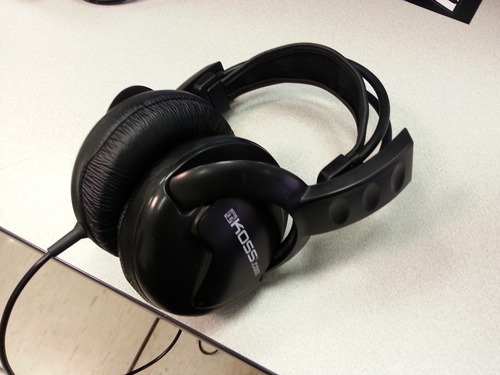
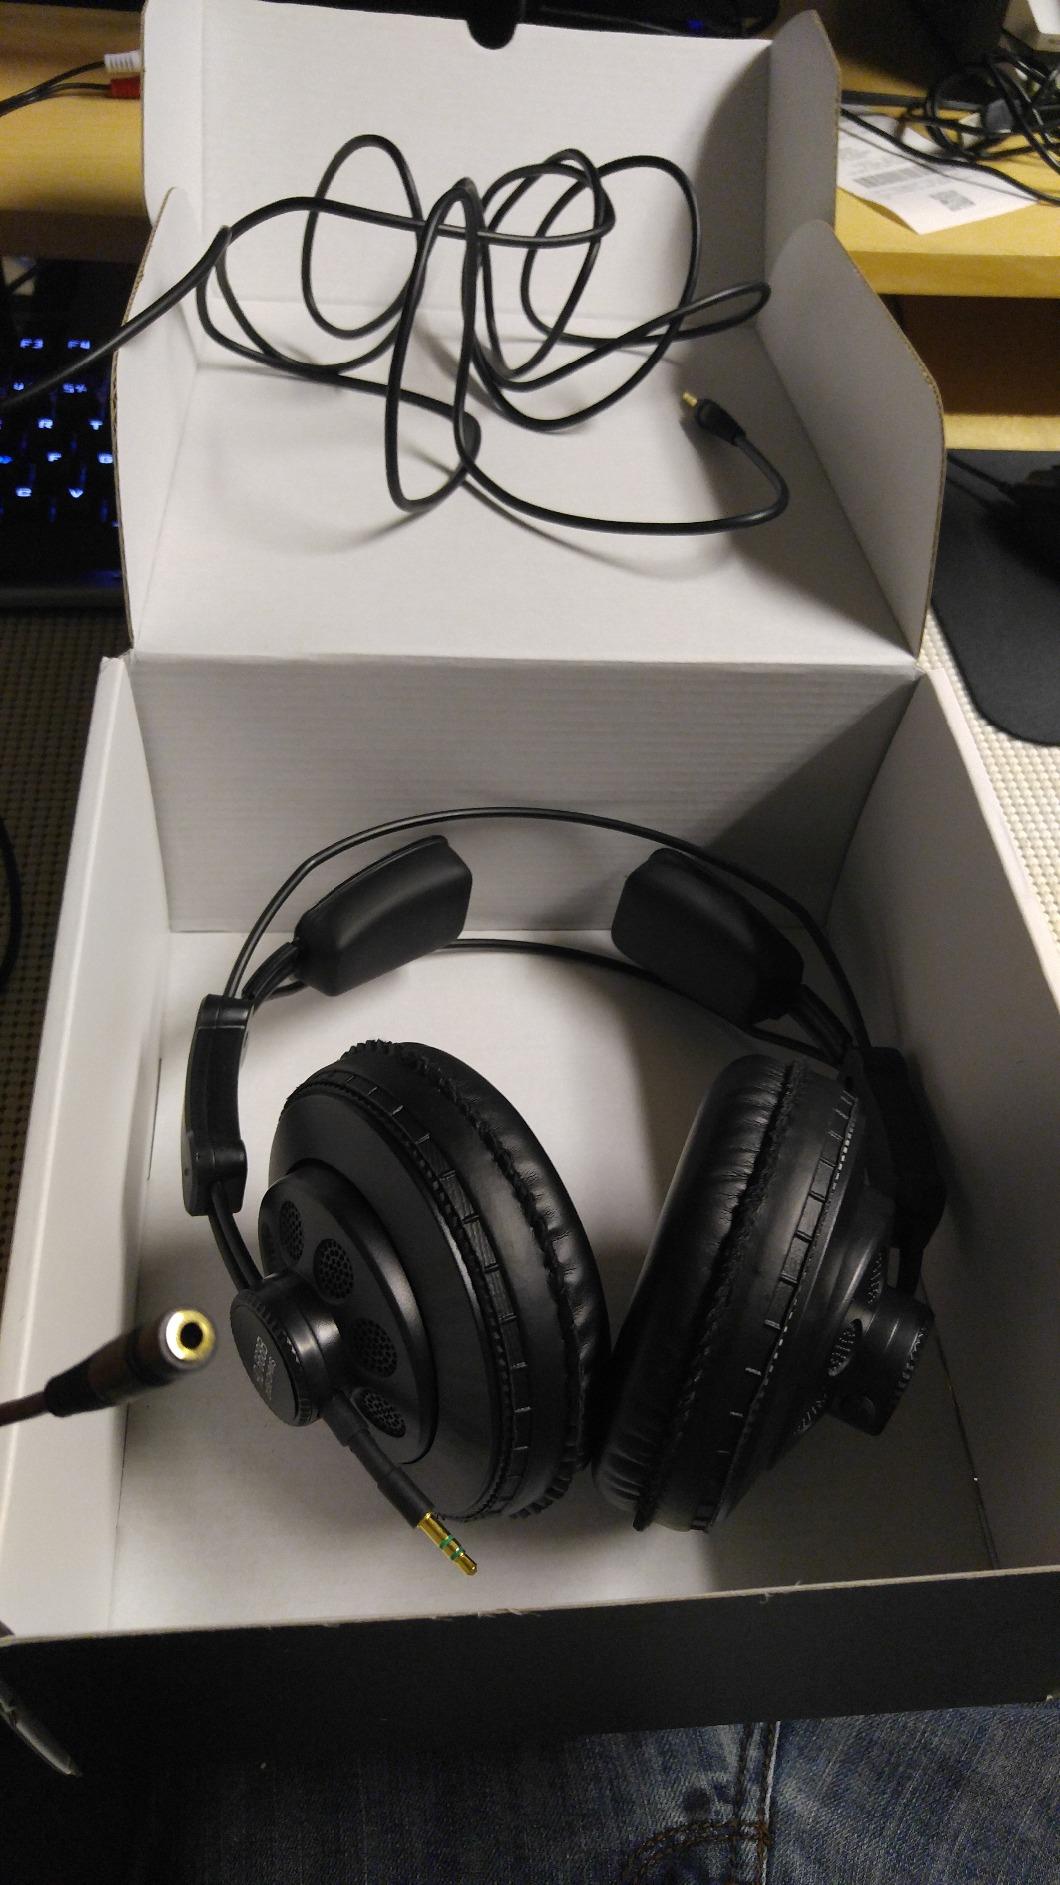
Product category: headphones
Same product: no